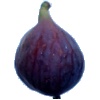
Label: Fig 1